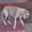
Label: dog